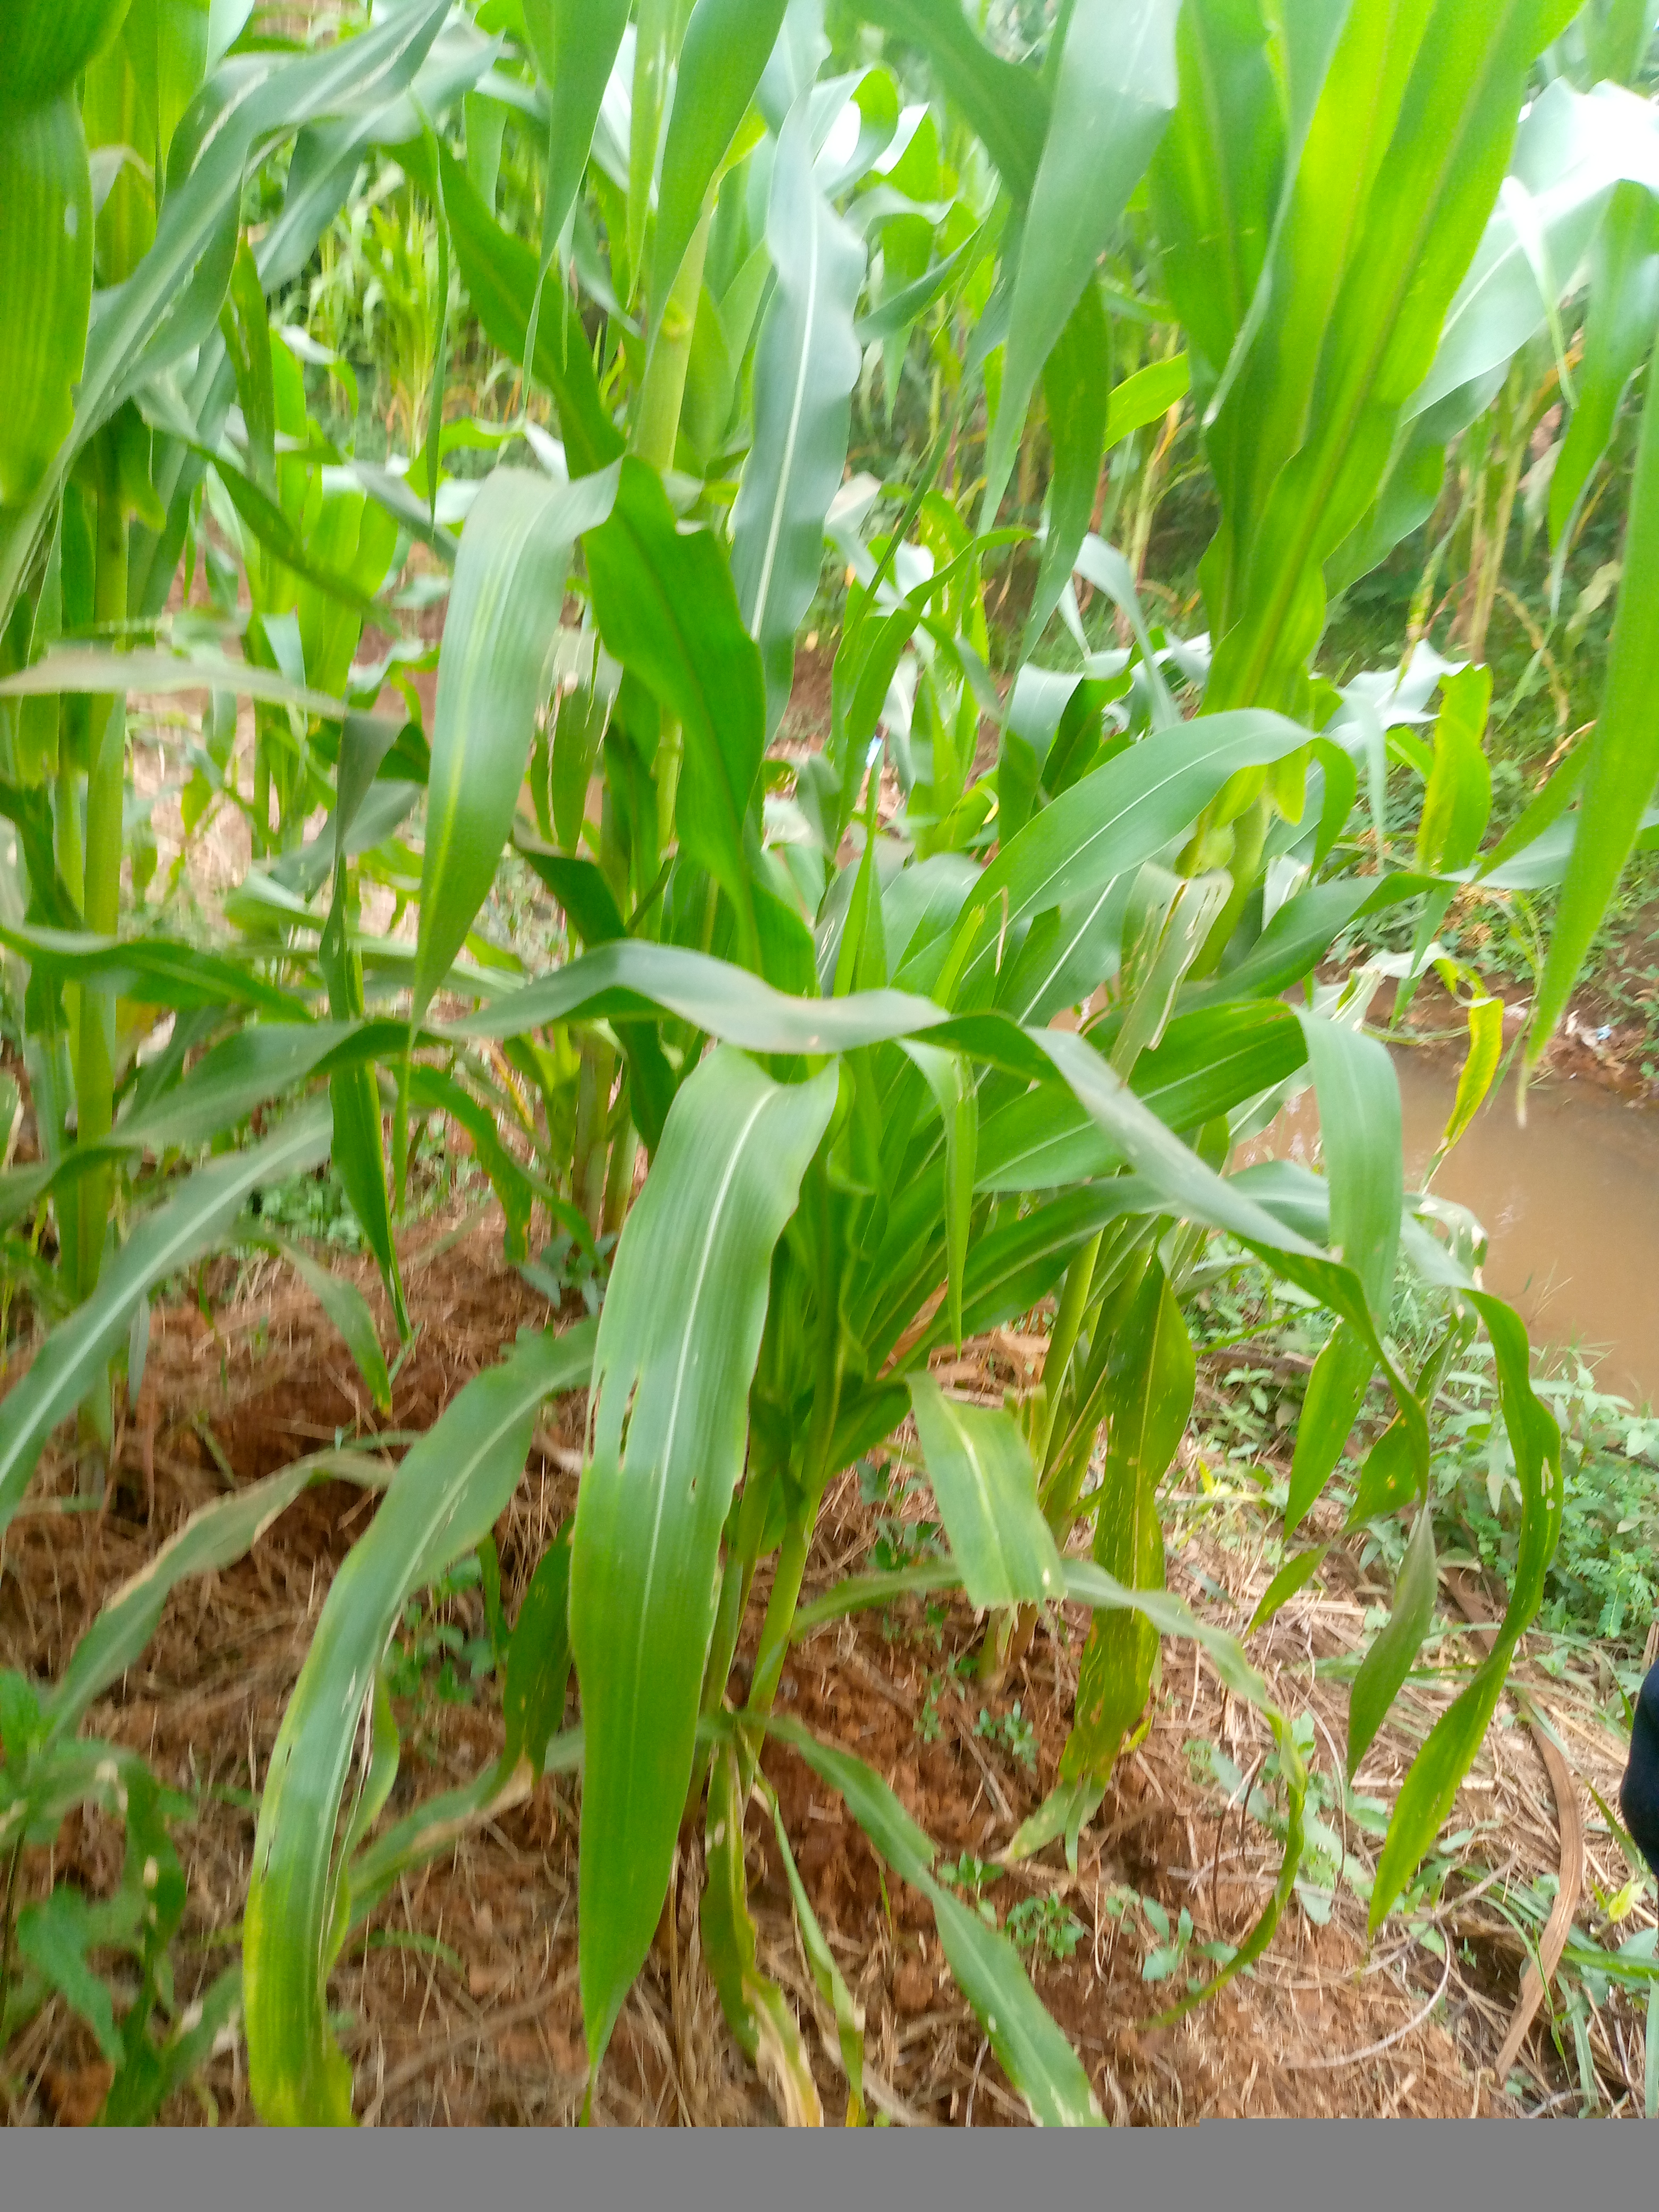
Label: helminthosporium_leaf_blight